La Cascade

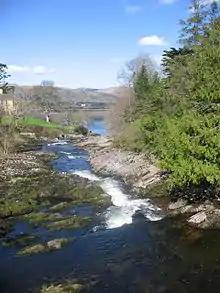
View from the bridge over the Falls at Sheen Falls Lodge towards Kenmare River

The site of the present-day hotel Sheen Falls Lodge and thus La Cascade was originally occupied by an old farm house, Sheen Cottage, as early as 1764. It belonged to the Irish estate of the Marquess of Lansdowne.